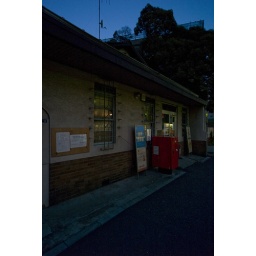
Leica M8+Cosina Voigtlander SUPER WIDE HELLIAR 1:4.5/15The small post office located in front of japan red cross medical center